Minnesota State Capitol artwork

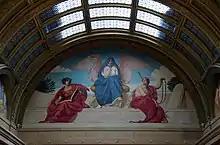
"Contemplative Spirit of the East"

In a common division of labor for turn-of-the-19th century mural projects, the grant staircase lunettes were designed by Elmer Garnsey and painted by his assistant Arthur R. Willett. Each of the twelve smaller lunettes at the base of the skylight vault on either side of the east and west grand staircases depicts an occupation or industry found in early Minnesota. Each grouping of three lunettes has two with a woman on either side of one with a man. Most, but not all of the women are depicted as deities. A background of blue sky is carried throughout the series with their colors echoing the red panels of the walls below. The lunettes above the east grand staircase illustrate images reflecting commerce, mining, shipping, stonecutting, and livestock farming. The lunettes above the west grand staircase illustrate images reflecting agriculture, fur trading, hunting, dairy farming, logging, and horticulture.